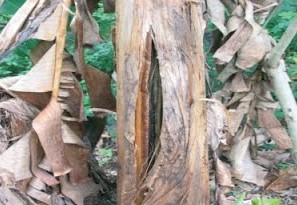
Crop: unknown
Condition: banana_panama_disease